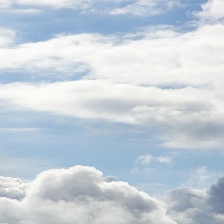
Cloud type: Cirroculumulus